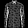
Label: Shirt